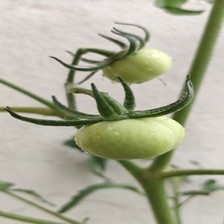
Label: tomato